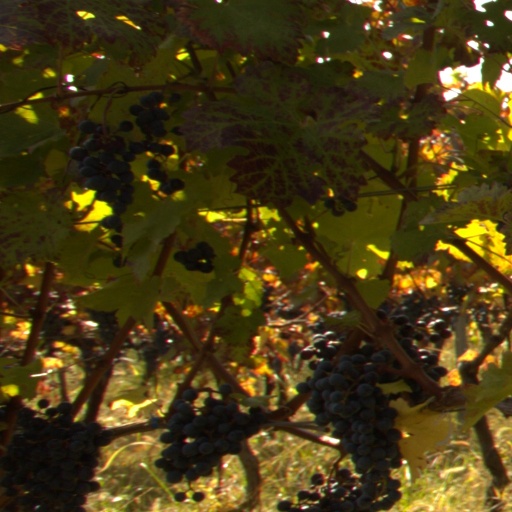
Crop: grape